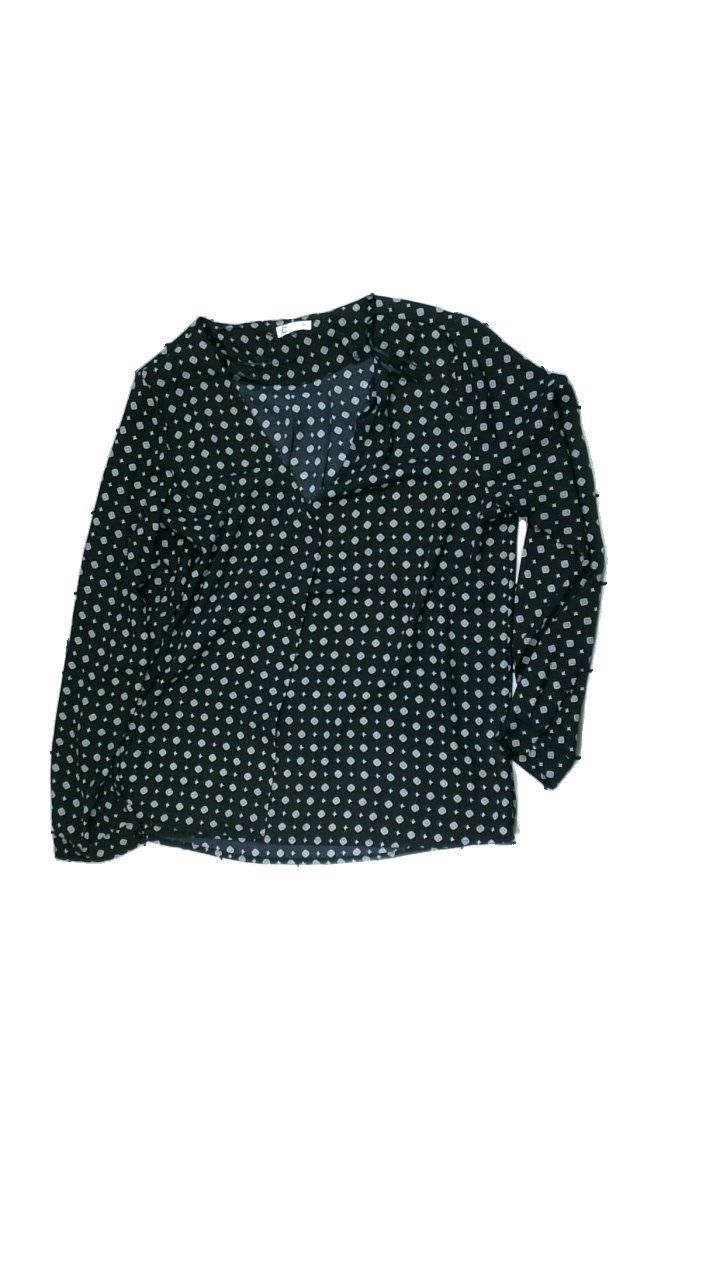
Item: Top (Ladies)
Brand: Cubus
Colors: White, Black
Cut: V-collar
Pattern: Other
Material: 100% polyester
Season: All
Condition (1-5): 5
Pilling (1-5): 5
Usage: Reuse
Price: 100-150